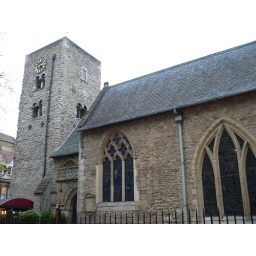
St. Micheal's in Oxford. The tower is also the oldest building in Oxford. This is also where I sing on Sundays.